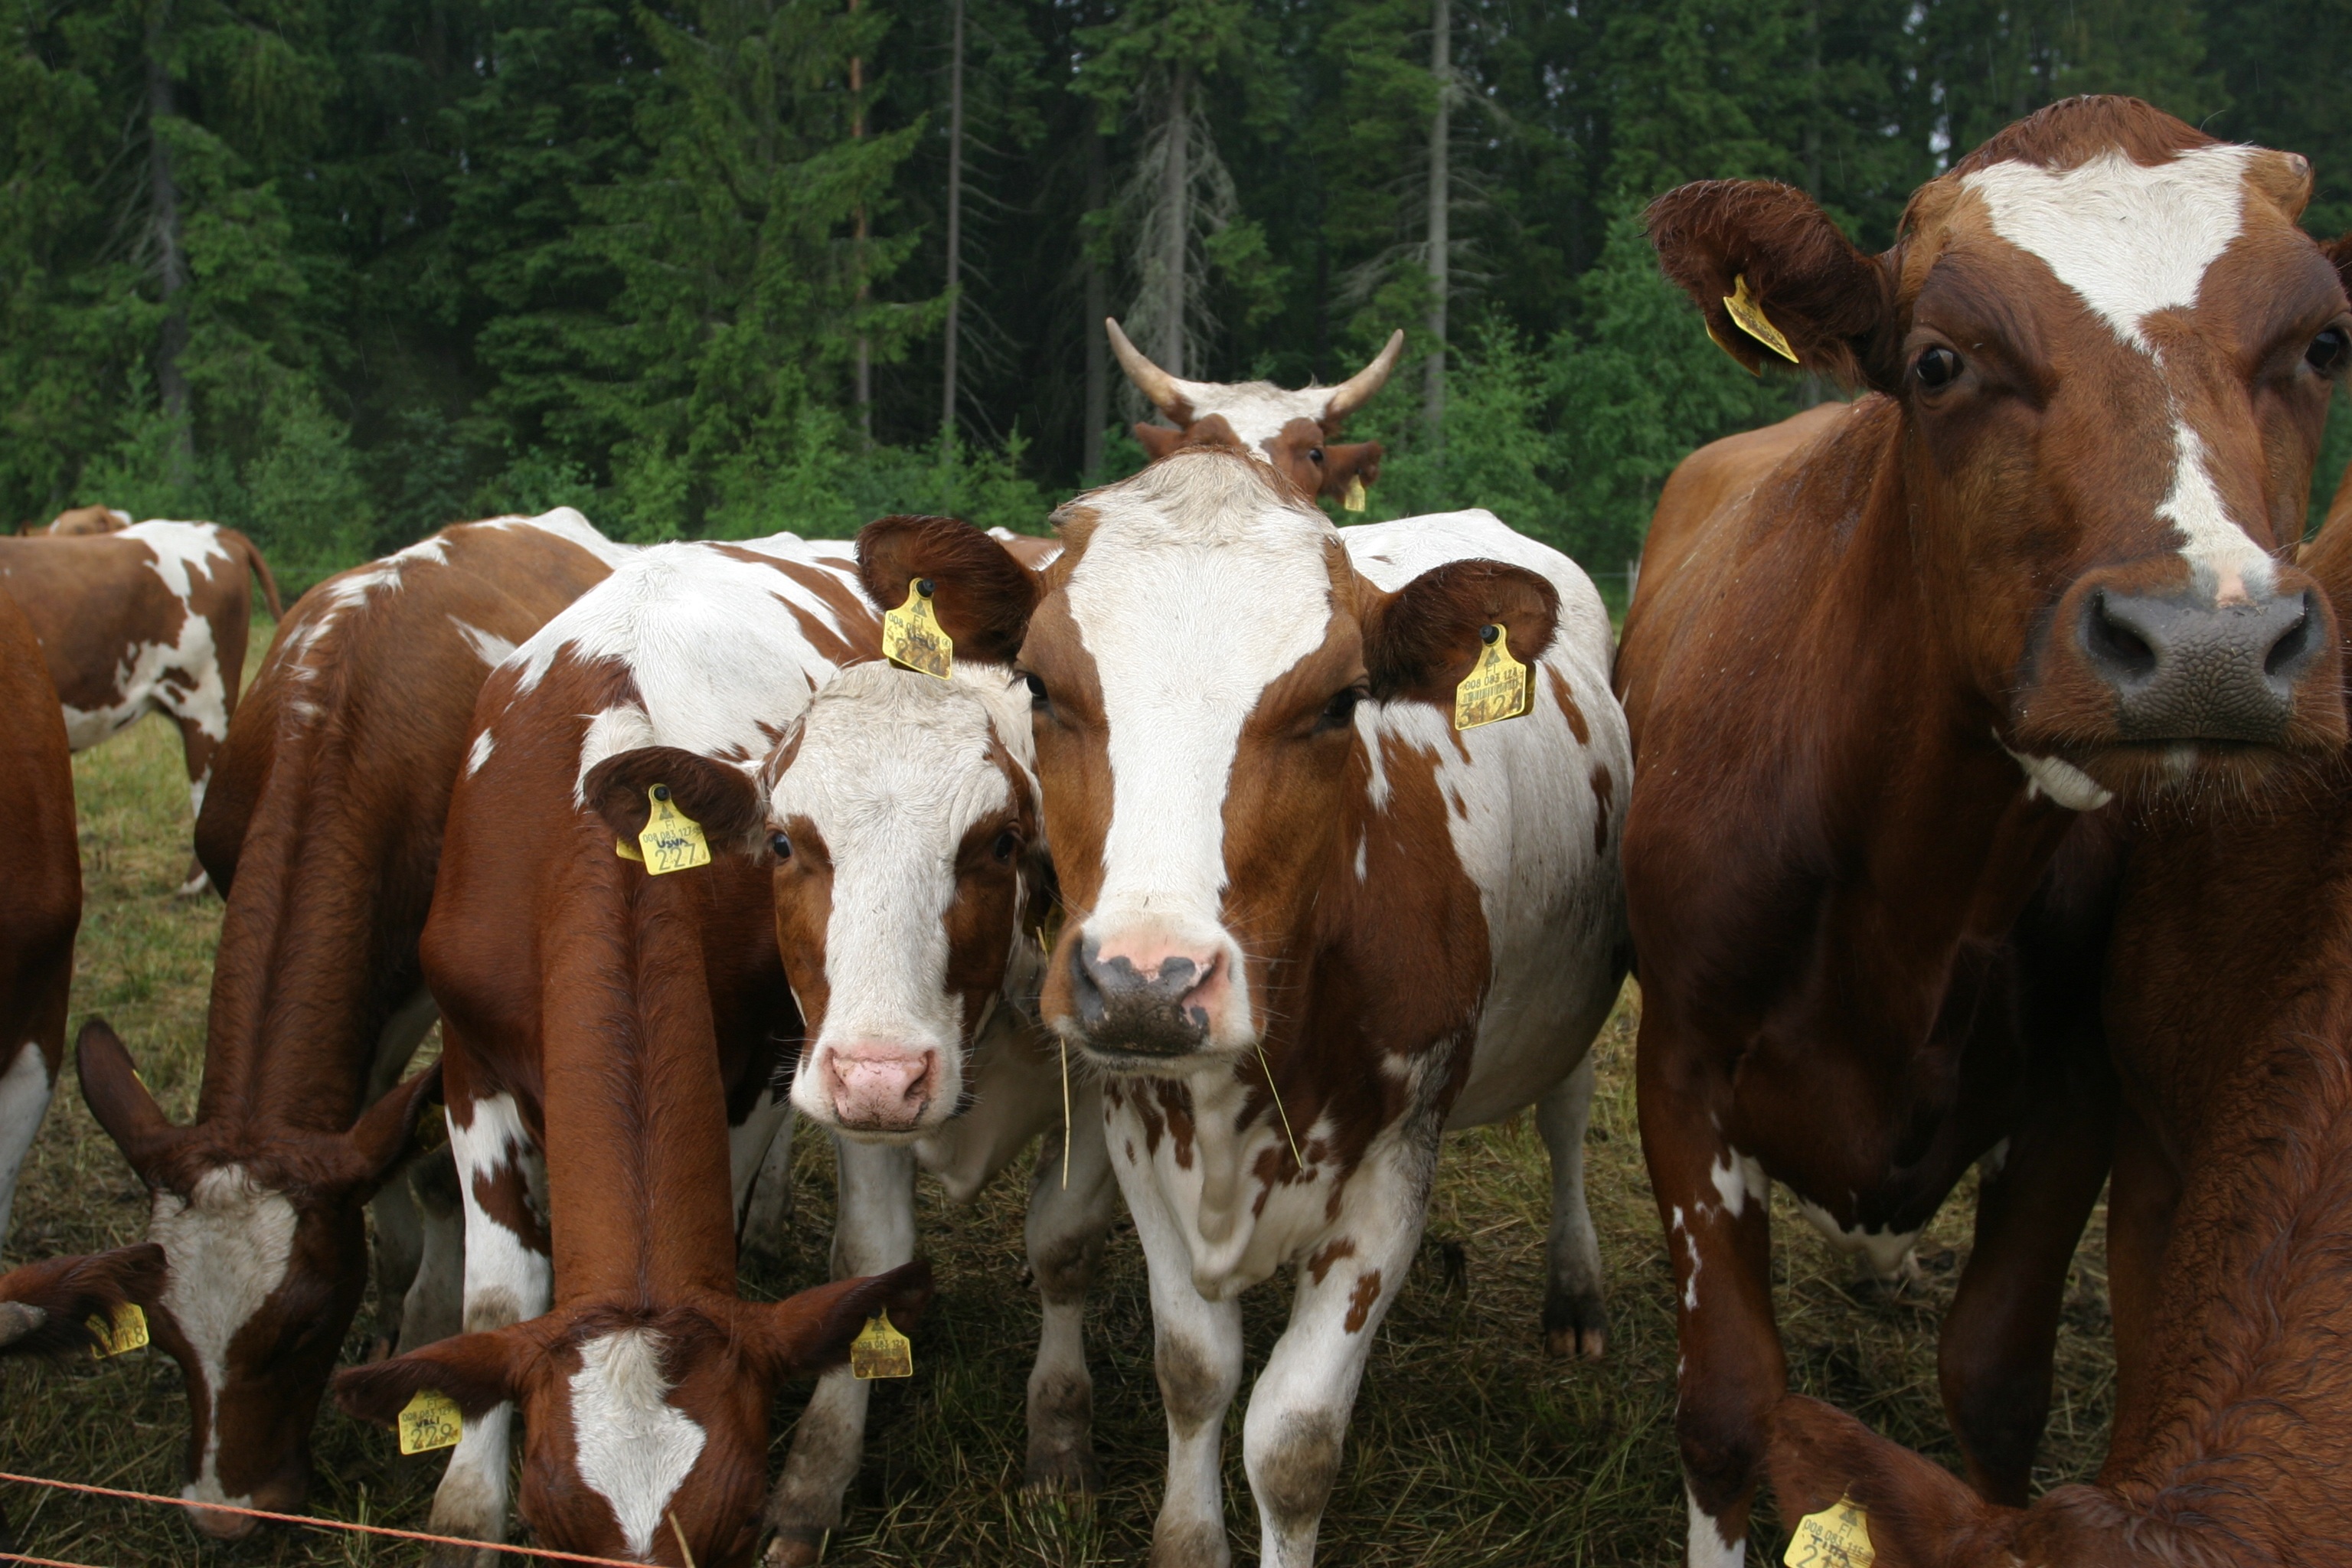
farm, food, herd, pasture, mammal, fauna, cows, look, vertebrate, dairy cow, mosquitoes, cattle like mammal